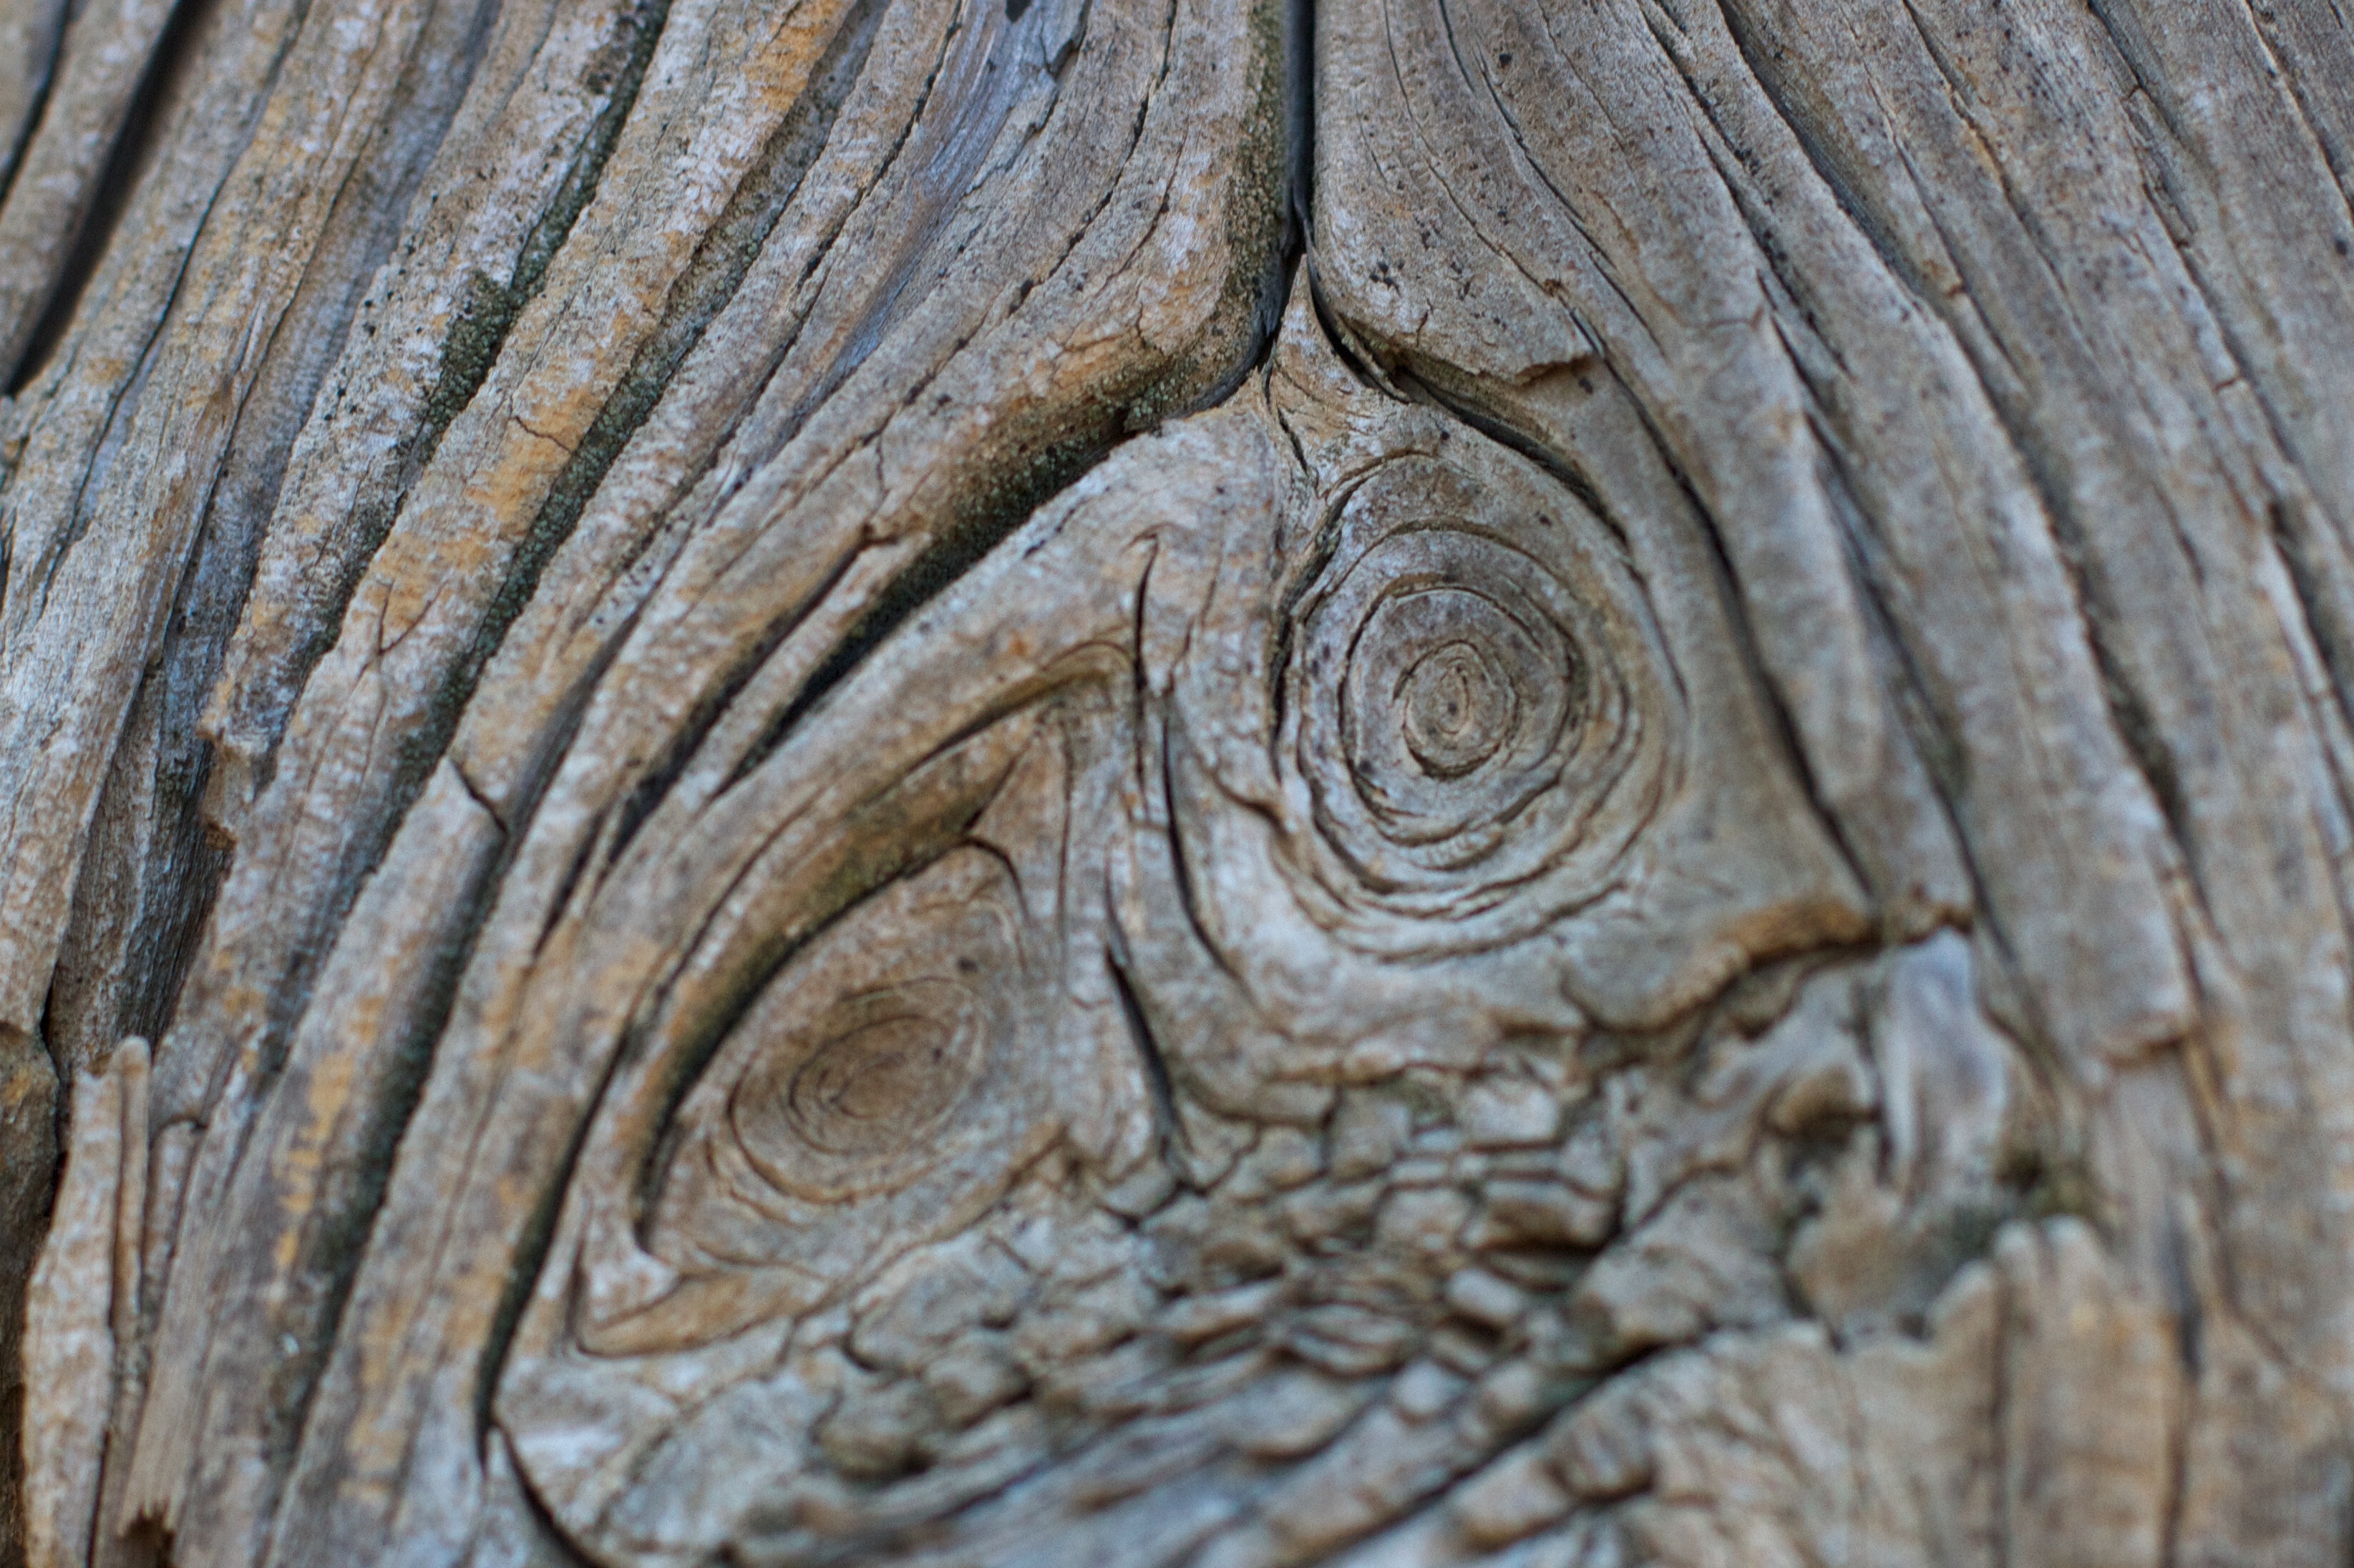
tree, rock, branch, plant, wood, texture, leaf, trunk, soil, close up, geology, temple, carving, relief, ancient history, woody plant